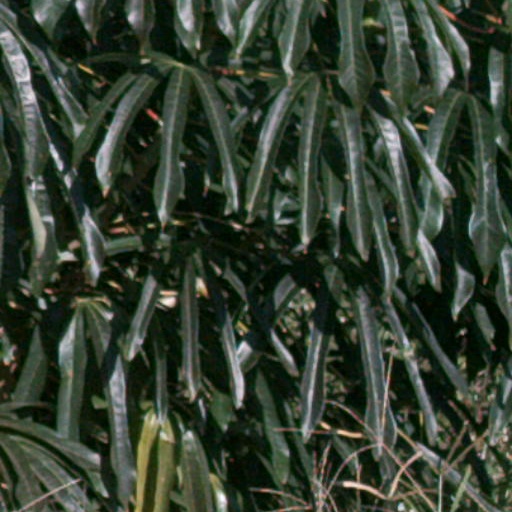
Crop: cassava